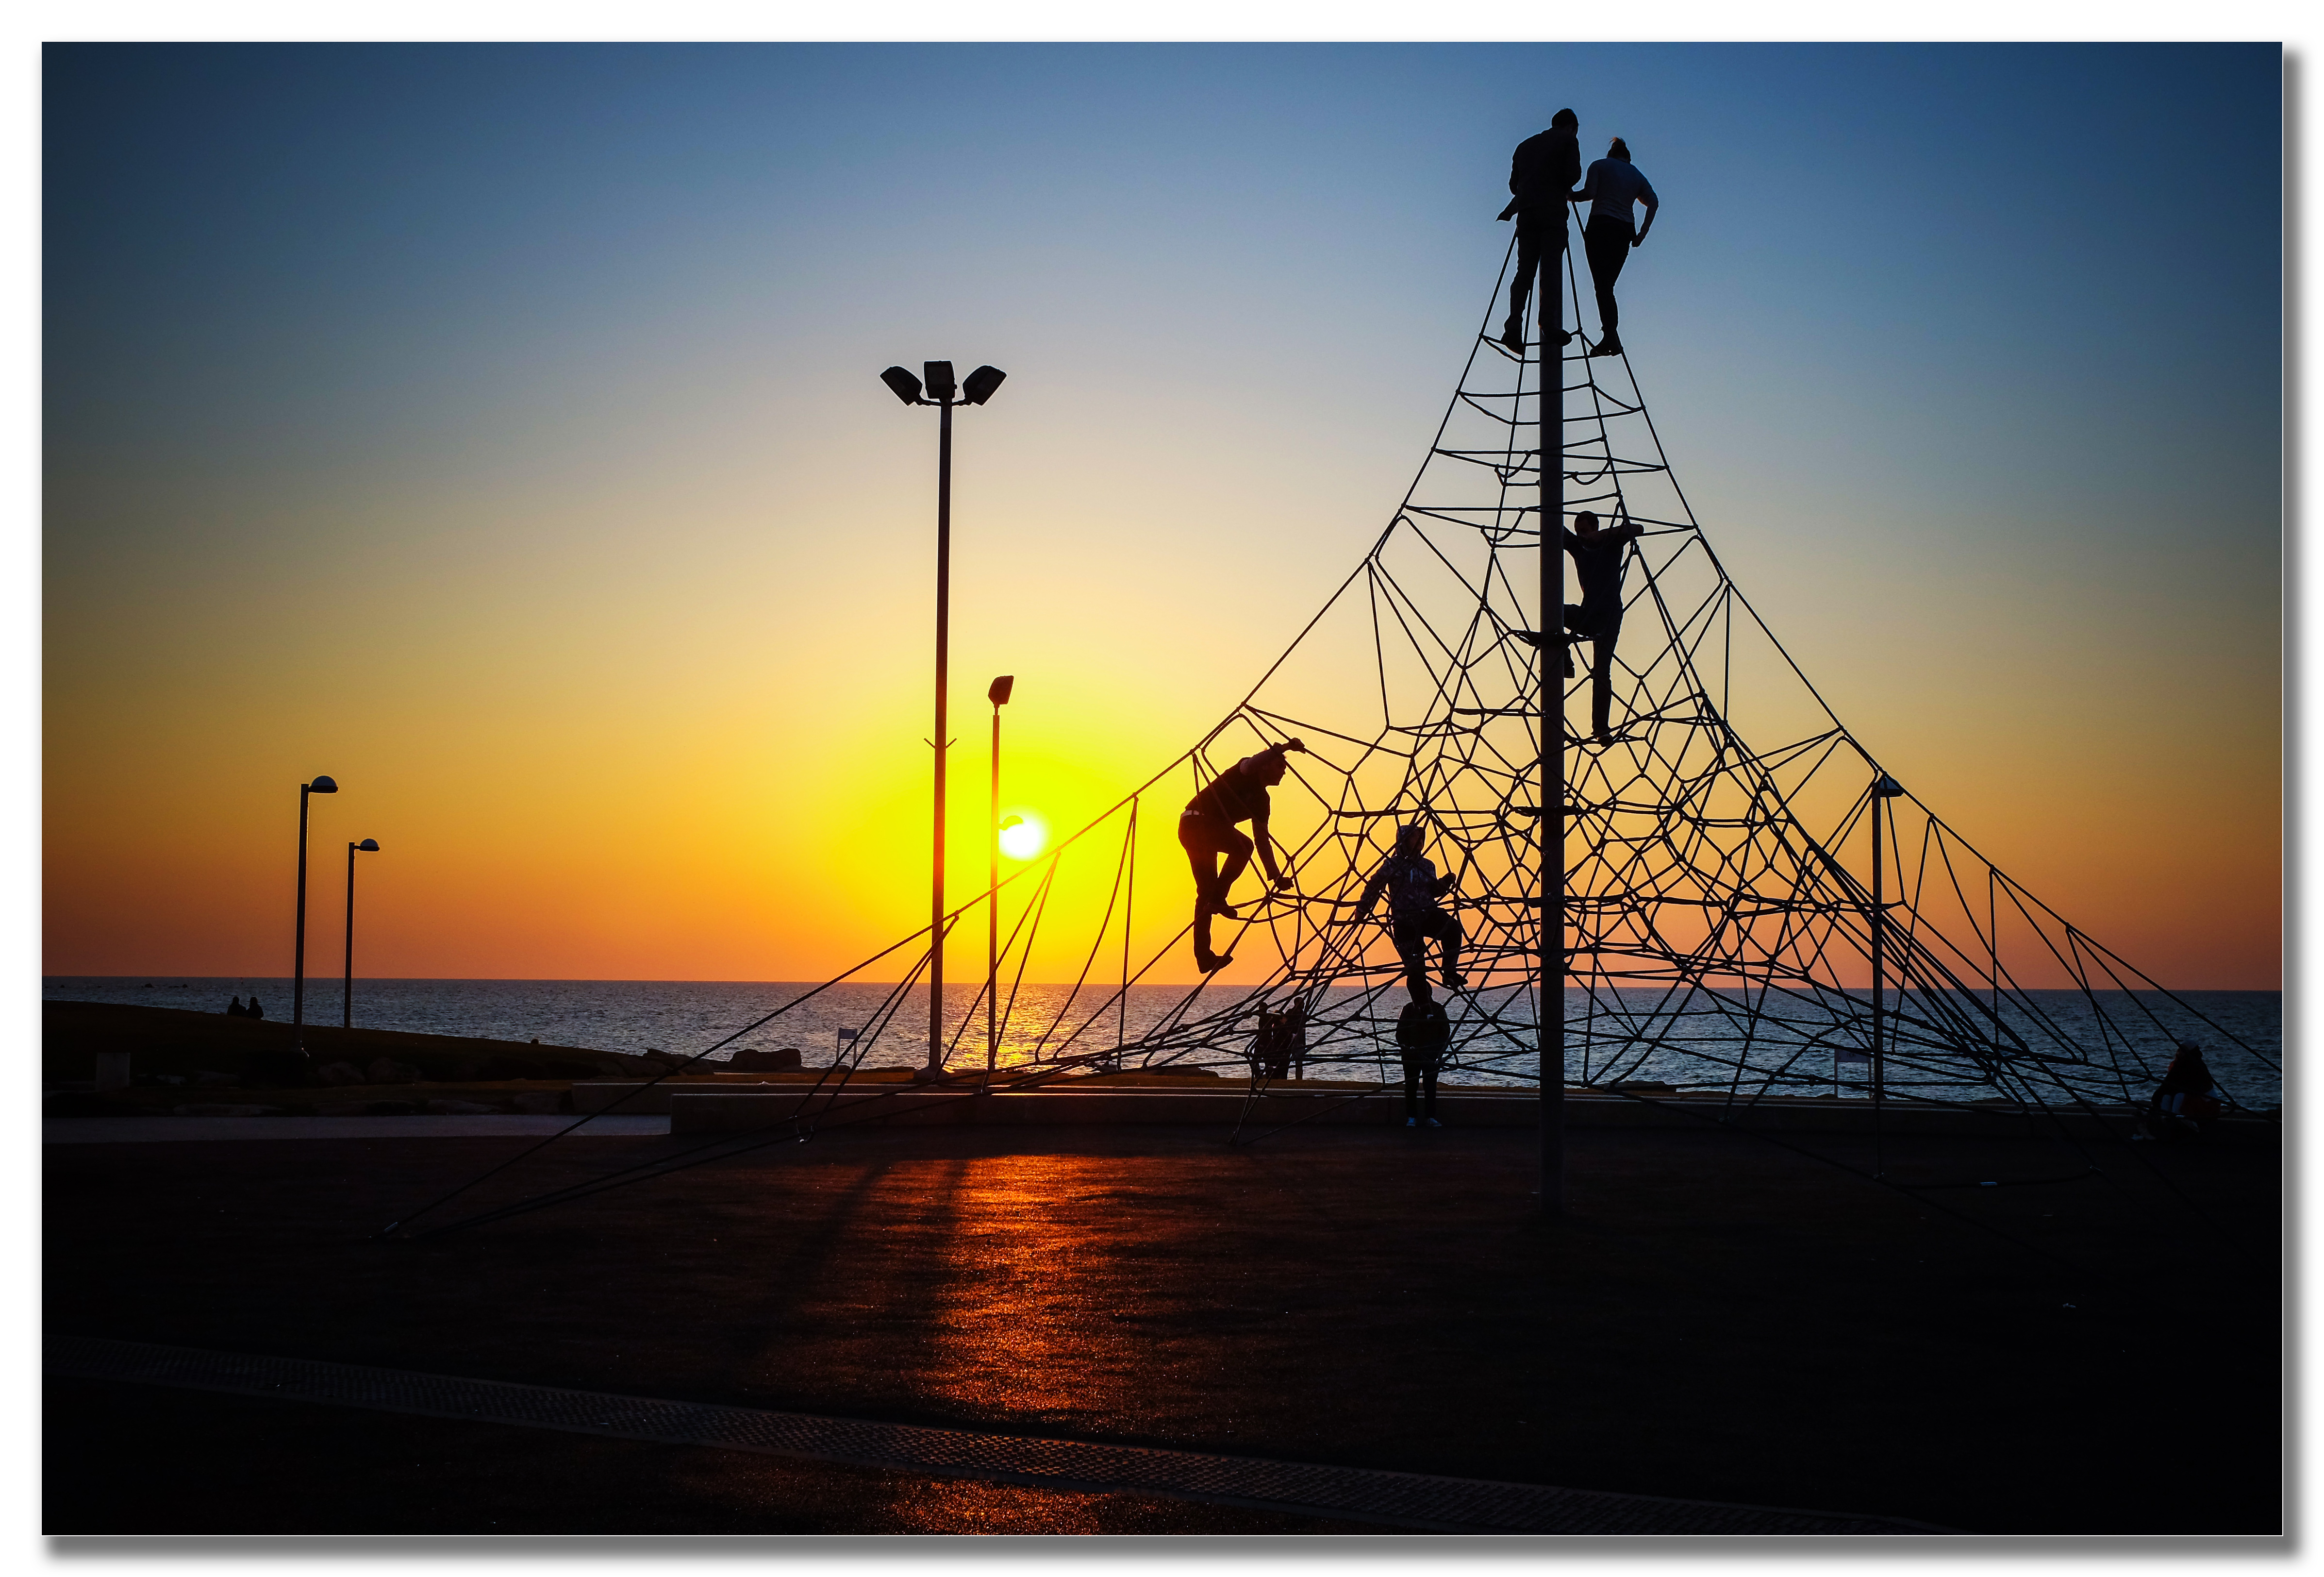
beach, horizon, silhouette, sunrise, sunset, explore, dusk, fujifilm, web, evening, tower, climbing, playground, x100, fuji, silhouettes, stphotographia, shape, x100s, 82, 21022014